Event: Nepal Earthquake
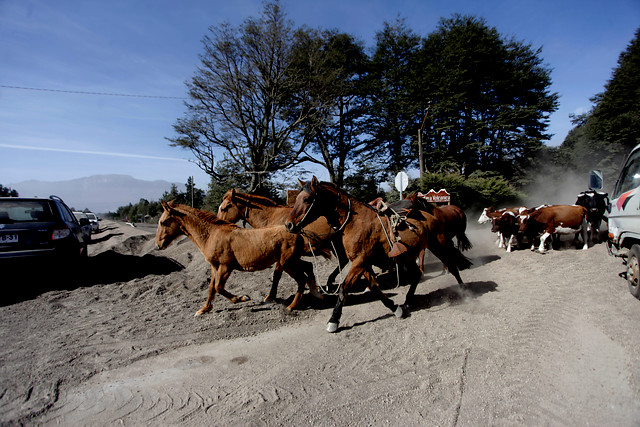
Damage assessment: no_damage